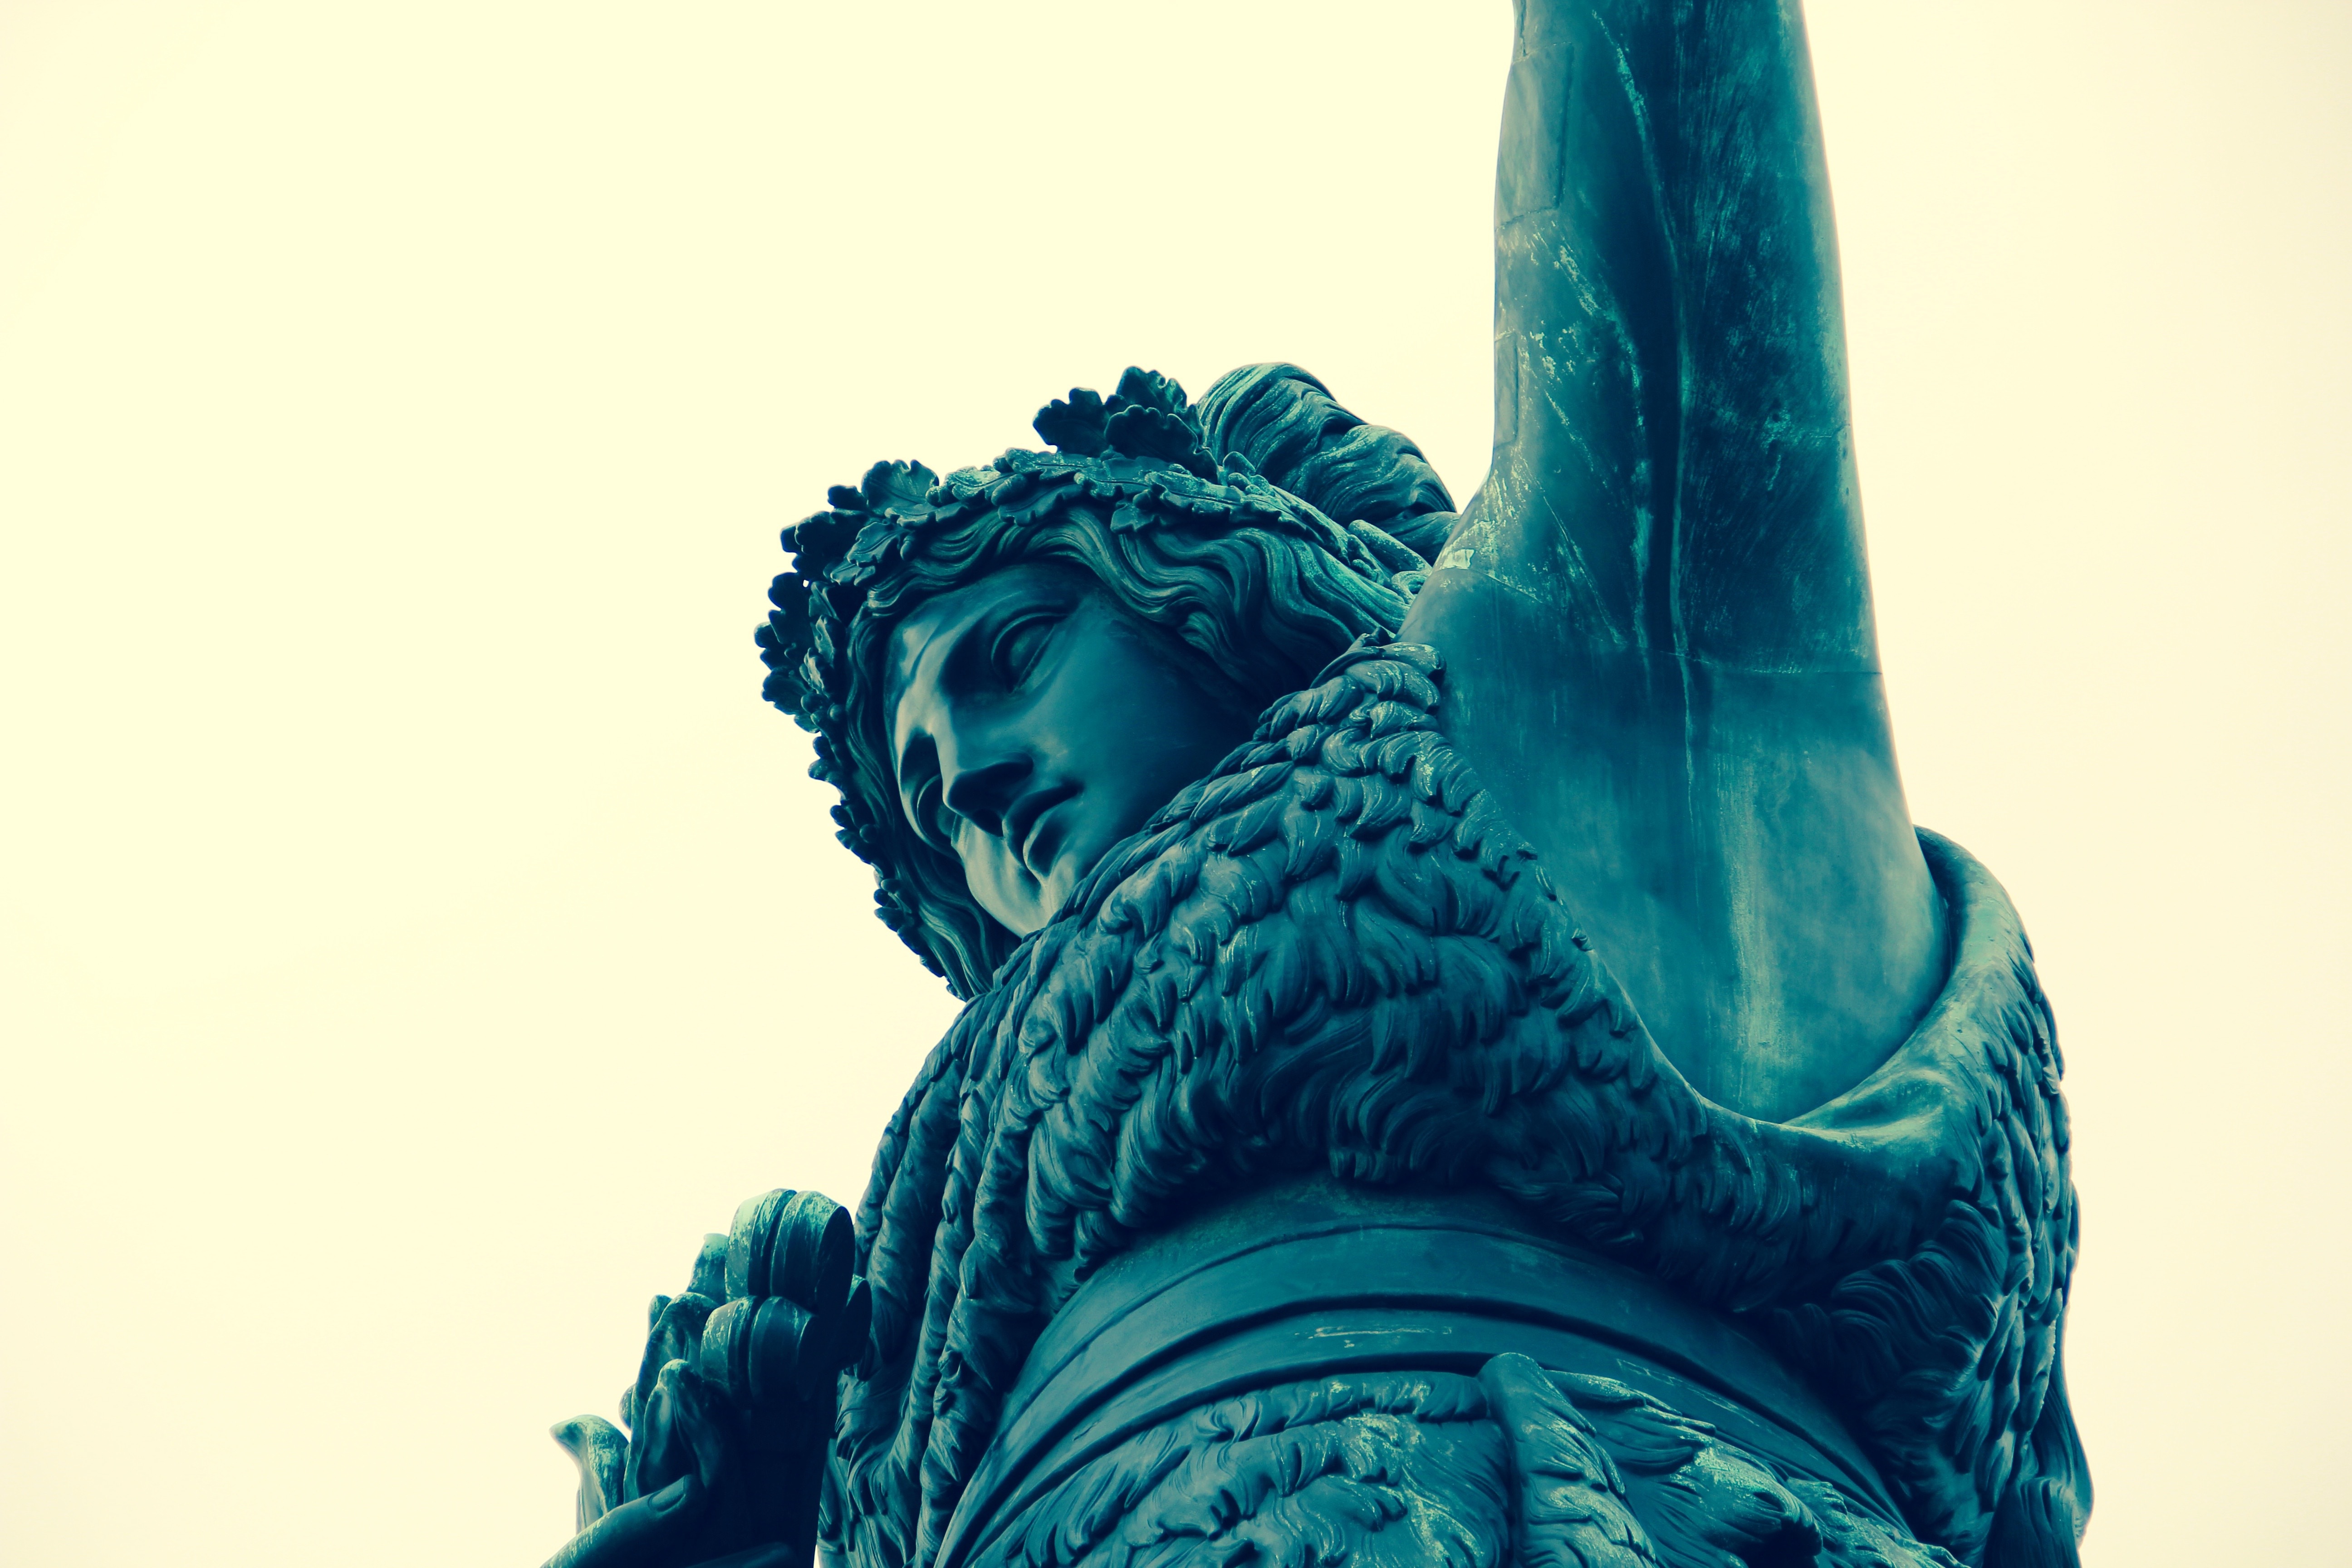
monument, statue, green, color, blue, close up, sculpture, art, temple, head, bavaria, carving, munich